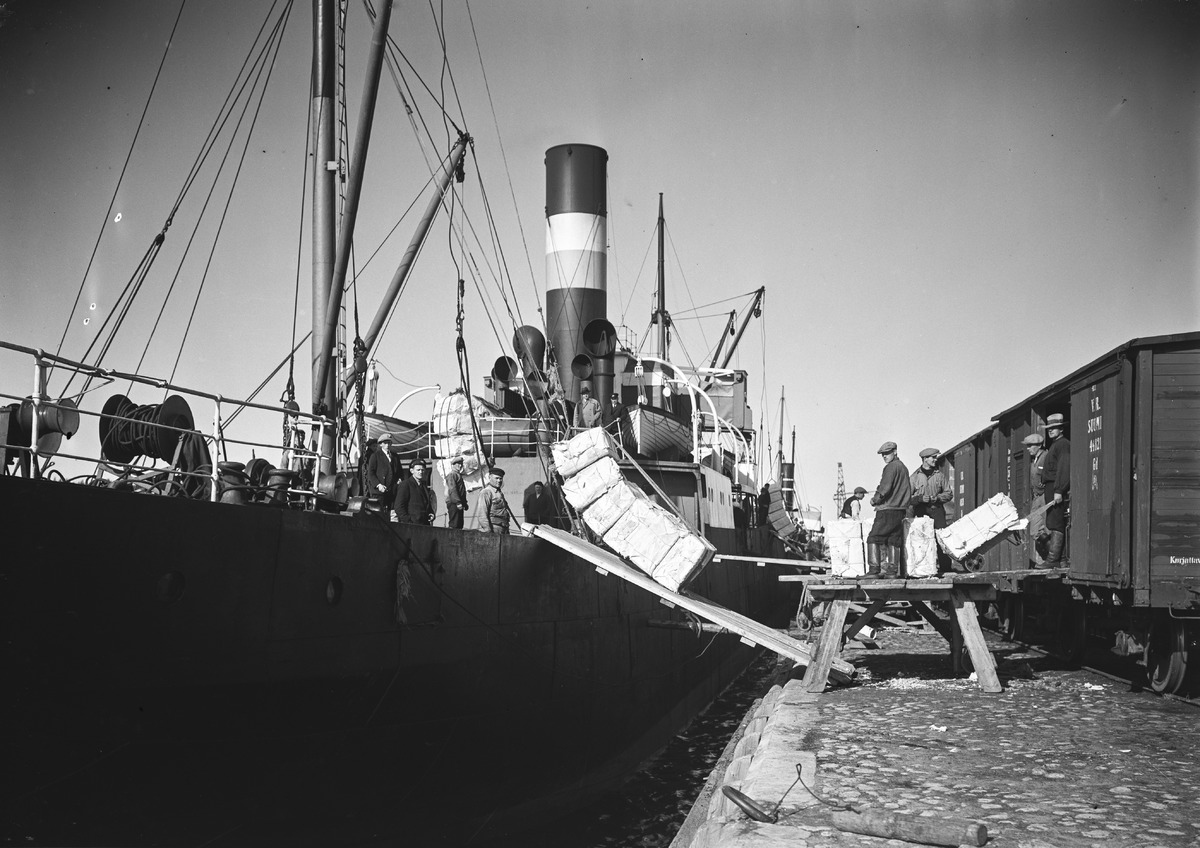
Massapaaleja lastataan laivaan Toppilan satamassa
Bales of pulp being loaded on to a ship at Toppila docks
sisällön kuvaus: Massapaaleja lastataan laivaan Toppilan satamassa Oulussa 9.9.1931. content description: Bales of pulp being loaded on to a ship at Toppila docks in Oulu on September 9, 1931.
Vuosi: 1931
Paikka: Suomi, Oulu, Suomi, Pohjois-Pohjanmaa, Oulu
Aiheet: toiminta; laivat; satamat; kuormaus; loading; ships; docks; ports; harbors